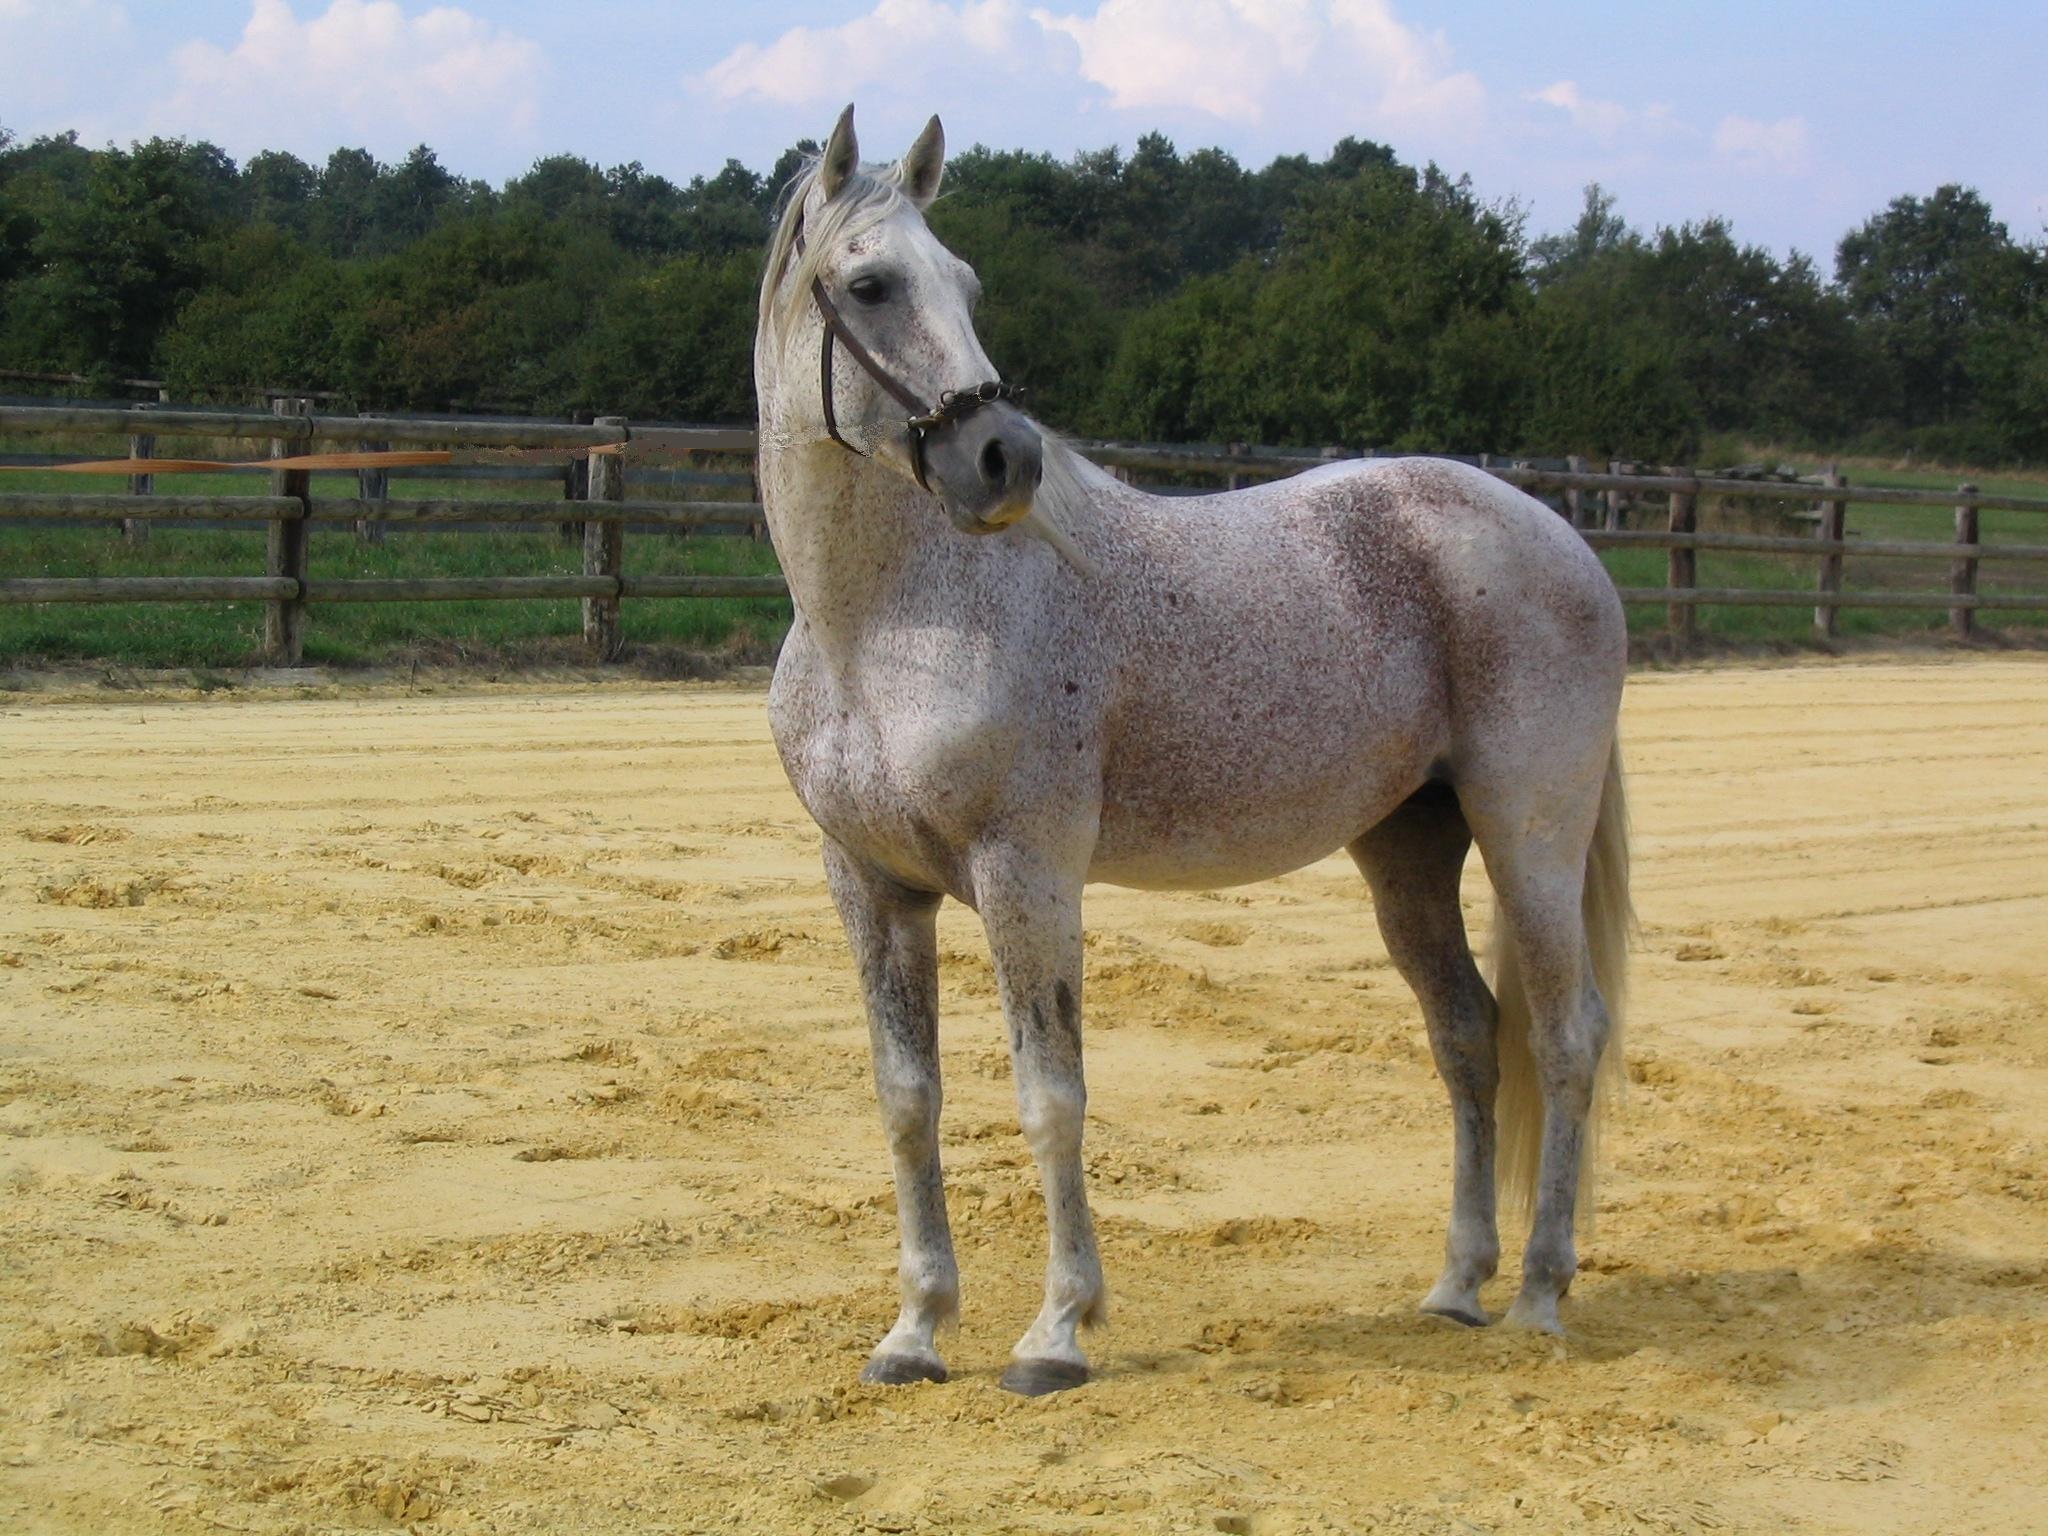
white, pasture, horse, mammal, stallion, mane, fauna, equine, animals, vertebrate, mare, foal, colt, horseback riding, white horse, pack animal, horse like mammal, mustang horse